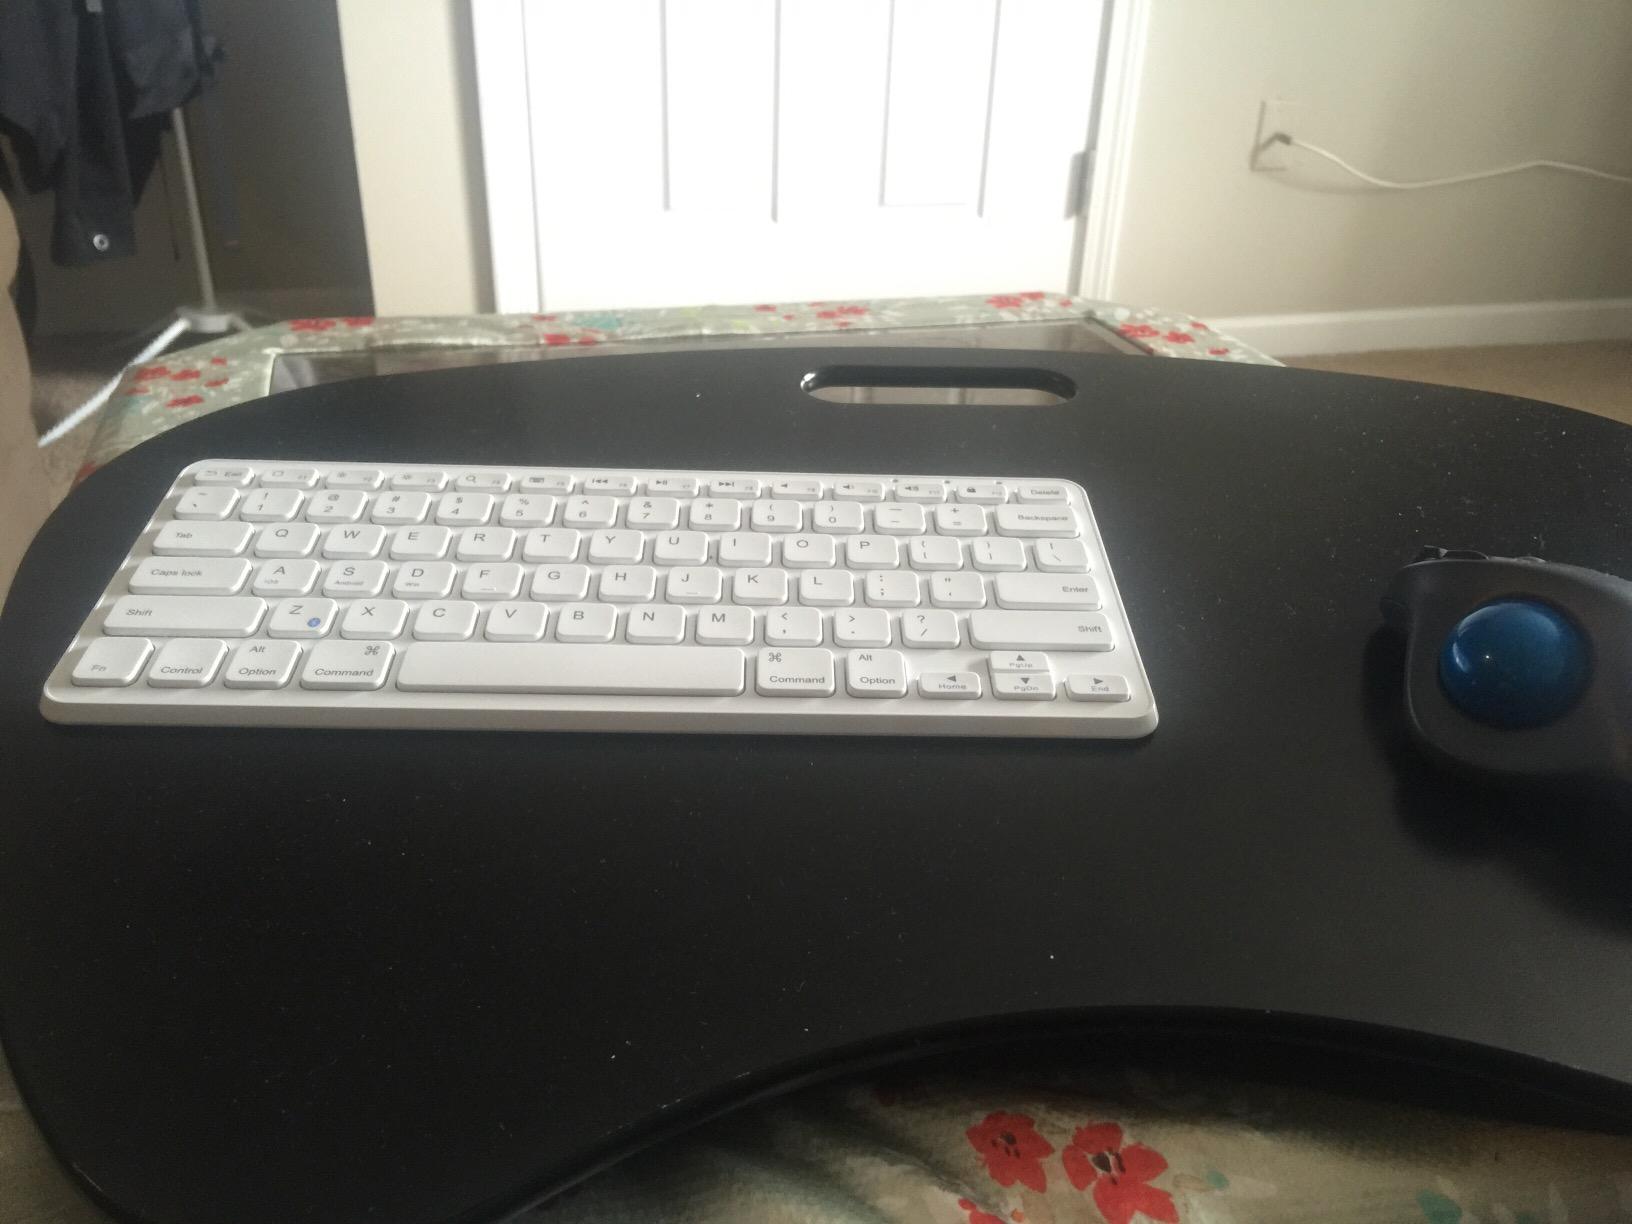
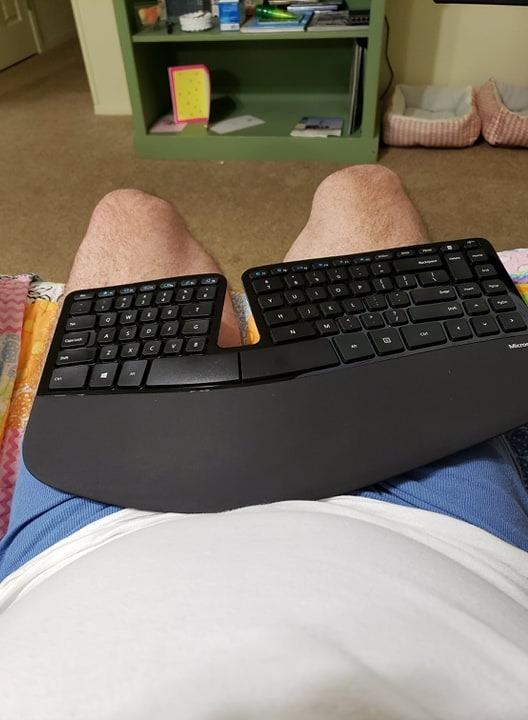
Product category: keyboard
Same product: no